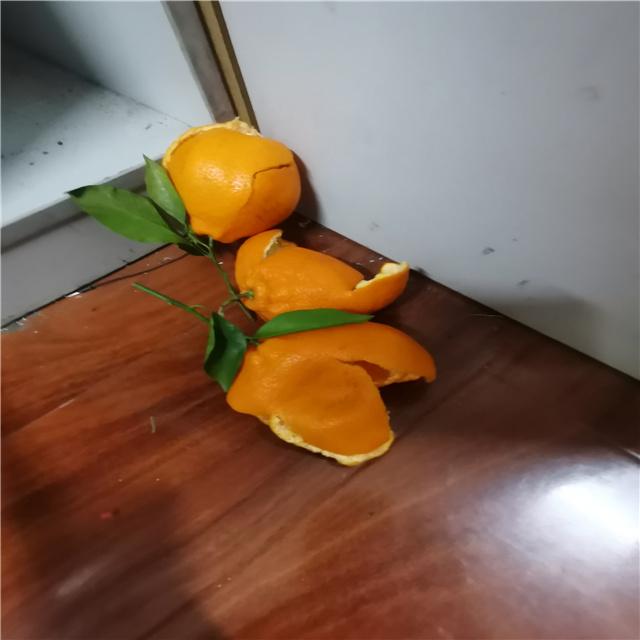
Label: peels